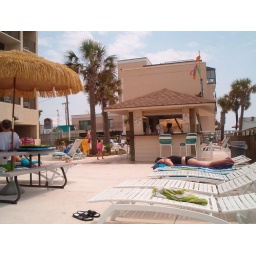
The lounge chairs by the pool. The small hut is the Tiki Bar.